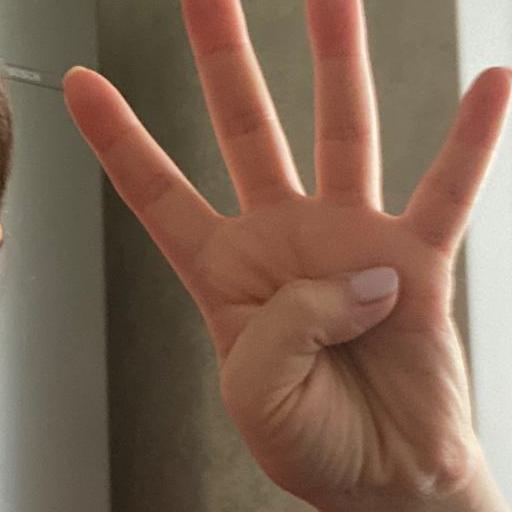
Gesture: four